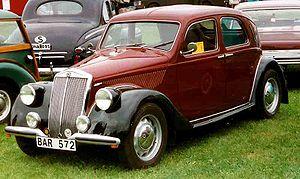
La Lancia Aprilia était une automobile de prestige fabriquée par le constructeur italien Lancia entre les années 1937 et 1949.